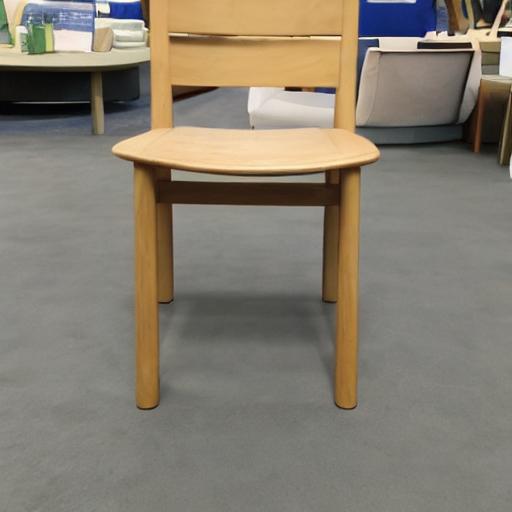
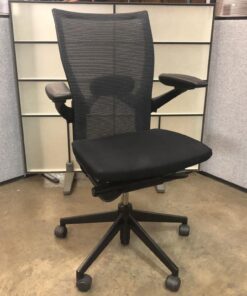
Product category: items_chair
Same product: no